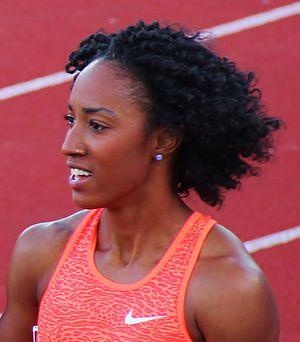
Brianna McNeal est une athlète américaine, spécialiste du 100 mètres haies championne du monde en 2013 à Moscou et championne olympique en 2016 à Rio.
Le 100 mètres haies, épreuve exclusivement féminine, figure au programme olympique depuis les Jeux de 1972 à Munich, prenant la suite du 80 mètres haies, disputé de 1932 à 1968.